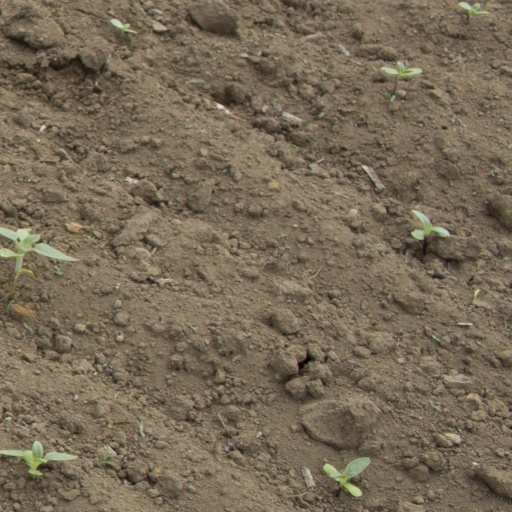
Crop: Jerusalem artichoke